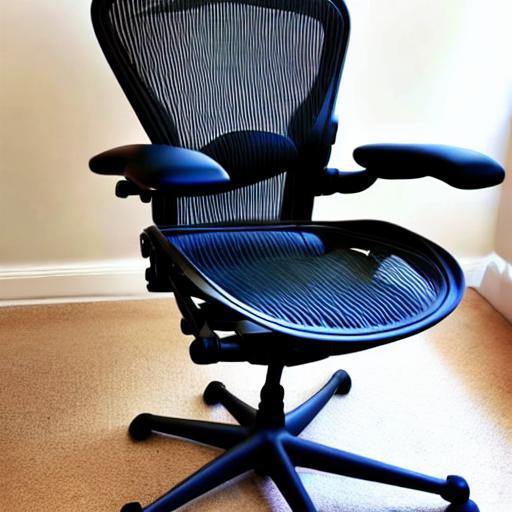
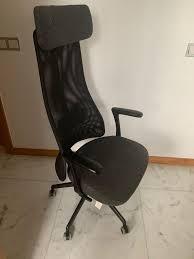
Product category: items_chair
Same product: no